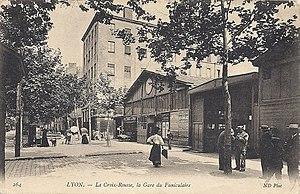
gare haute du funiculaire de la rue Terme, sur le boulevard de la Croix-Rousse, vers 1900
Le funiculaire ou « Ficelle » de la rue Terme est une ancienne ligne du funiculaire de Lyon. Cette ligne, située dans le 1ᵉʳ arrondissement, reliait le bas des pentes de la Croix-Rousse au plateau de la Croix-Rousse, au nord de la ville.